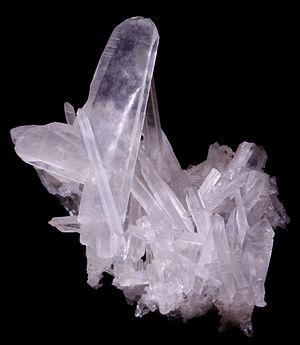
Quartz - Macle de la Gardette - Vizille Isère France (5,2x5cm)
La minéralogie est une science multidisciplinaire qui a pour objet les minéraux, leurs identifications, leurs caractérisations et descriptions, leurs analyses, leurs variétés et habitus, leurs classements, classifications et collections, leurs gîtologie, gisements et répartitions, leurs origines et leurs divers modes de formation, leurs usages par l'Homme, leurs intérêts pour la végétation ou la faune, leurs histoires dans l'univers des écrits ou discours savants ou des savoirs profanes ou traditionnels, les diverses modalités de connaissances... La minéralogie descriptive étudie les minéraux des milieux naturels, constituants diversement associés dans les roches. Elle peut être considérée, tout en gardant son statut autonome et réglementé au niveau international, comme une discipline de base de la géologie, une science auxiliaire de la pétrologie, ou encore une branche de la planétologie ou une matière d'approfondissement en prolongation de la chimie minérale dans le sens étendu où les produits de la cristallisation artificielle, en laboratoire ou en four technique, sont admis.
Une macle est une association orientée de plusieurs cristaux identiques, dits individus, reliés par une opération de groupe ponctuel de symétrie.
Le quartz est une espèce minérale du groupe des silicates, sous-groupe des tectosilicates, composé de dioxyde de silicium, ou silice, de formule chimique SiO₂, avec des traces de différents éléments tels que Al, Li, B, Fe, Mg, Ca, Ti, Rb, Na, OH.